Rena humilis

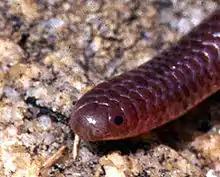
Leptotyphlops humilis - head.jpg

"R. humilis", like most species in the family Leptotyphlopidae, resembles a long earthworm. It lives underground in burrows, and since it has no use for vision, its eyes are mostly vestigial. The western blind snake is pink, purple, or silvery-brown in color, shiny, wormlike, cylindrical, blunt at both ends, and has light-detecting black eyespots. The skull is thick to permit burrowing, and it has a spine at the end of its tail that it uses for leverage. It is usually less than in total length (tail included), and is as thin as an earthworm. This species and other blind snakes are fluorescent under low frequency ultraviolet light (black light).